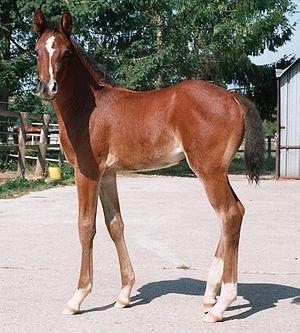
Un poulain de race arabe shagya